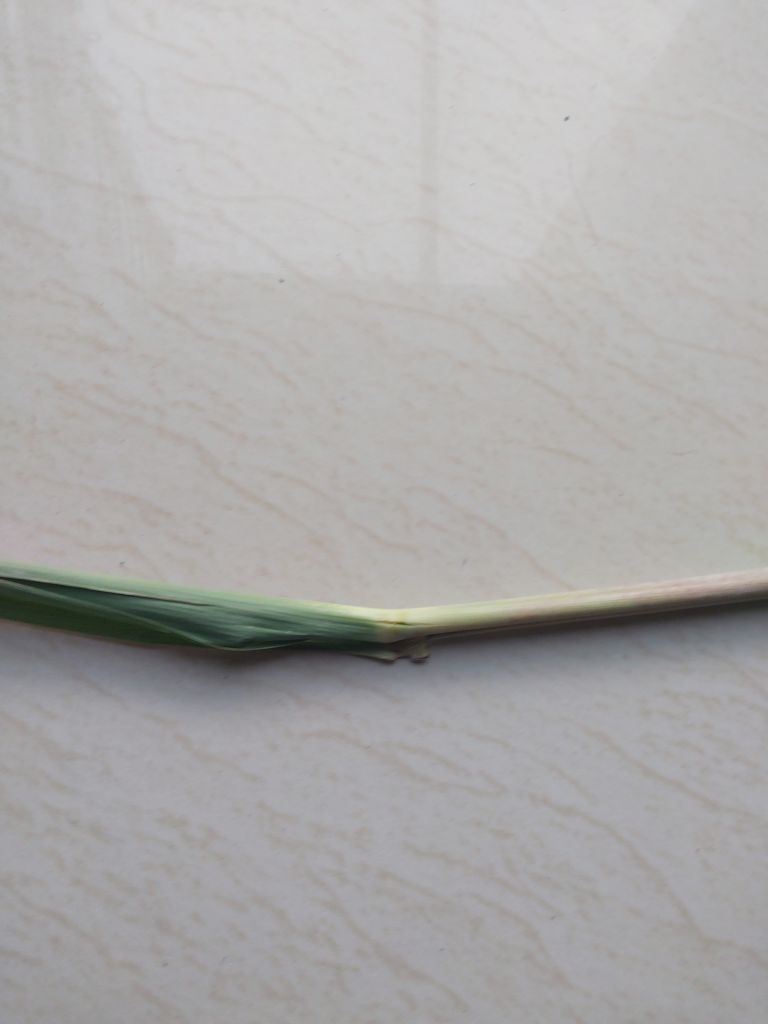
Label: Pokkah Boeng